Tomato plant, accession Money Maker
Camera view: horizontal (90 deg, fisheye); turntable rotation: 120 degrees
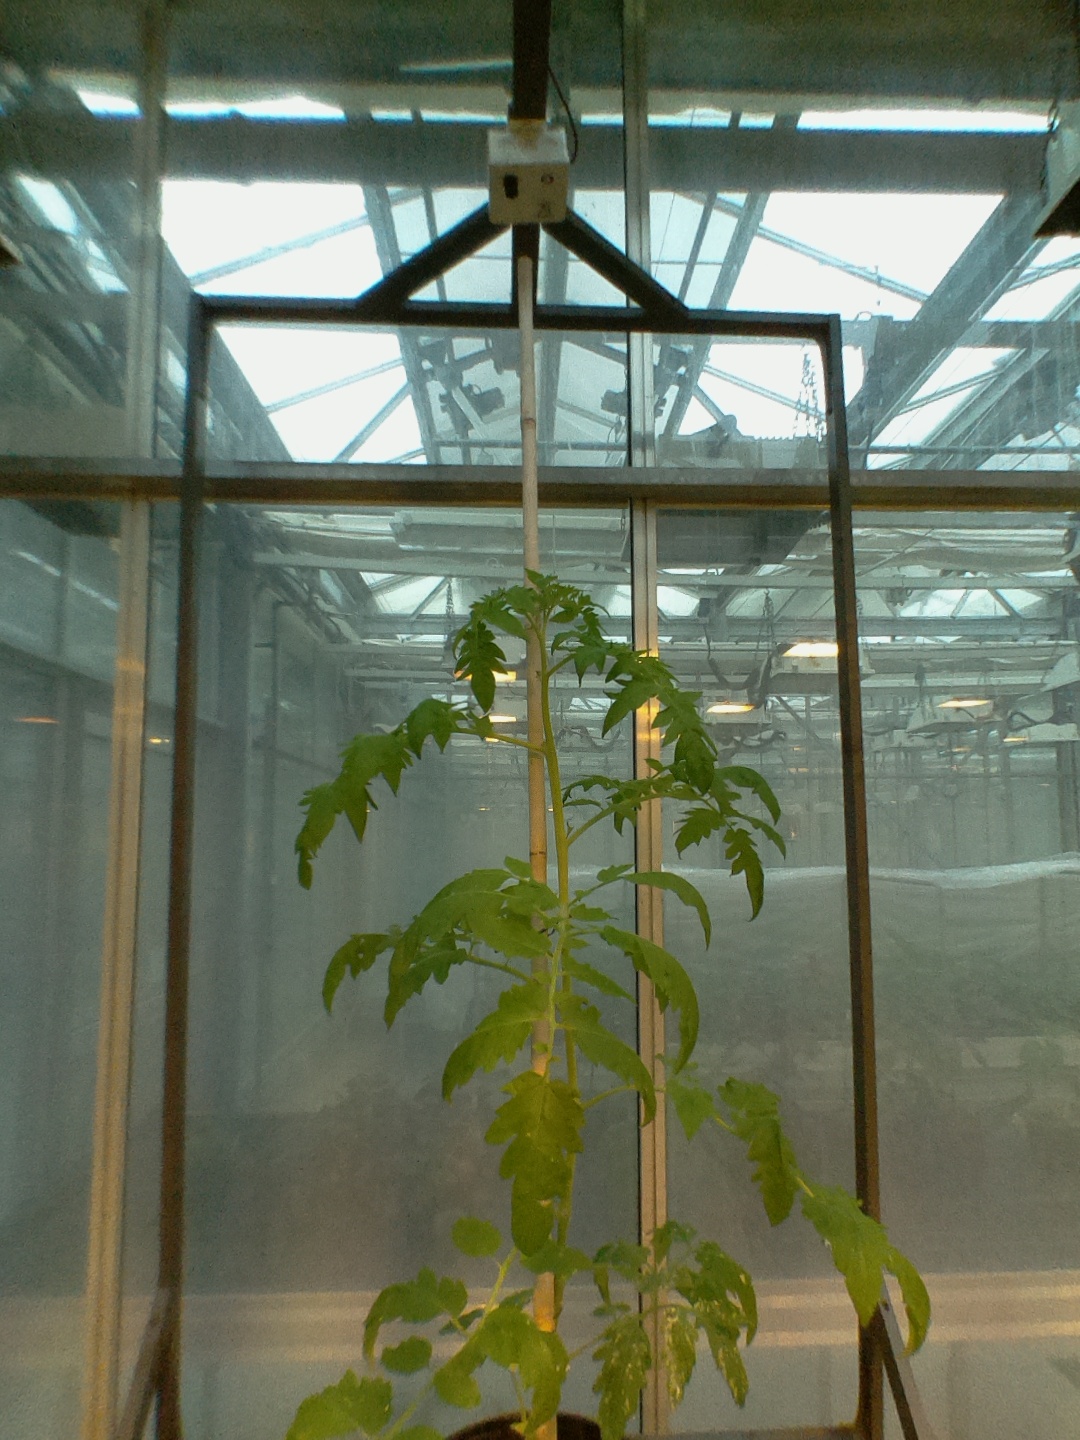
BBCH growth stage 51: First inflorence visible, visible closed flower bud